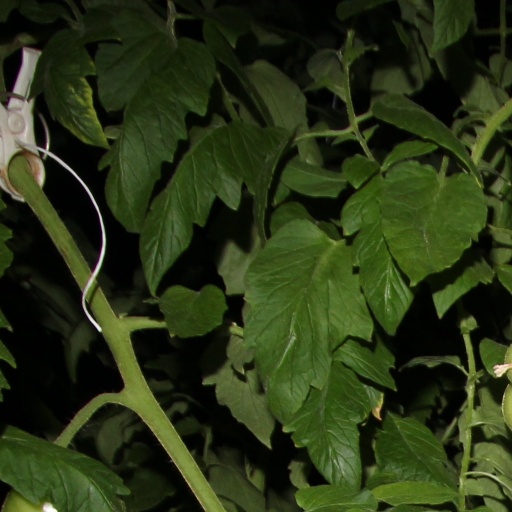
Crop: tomato